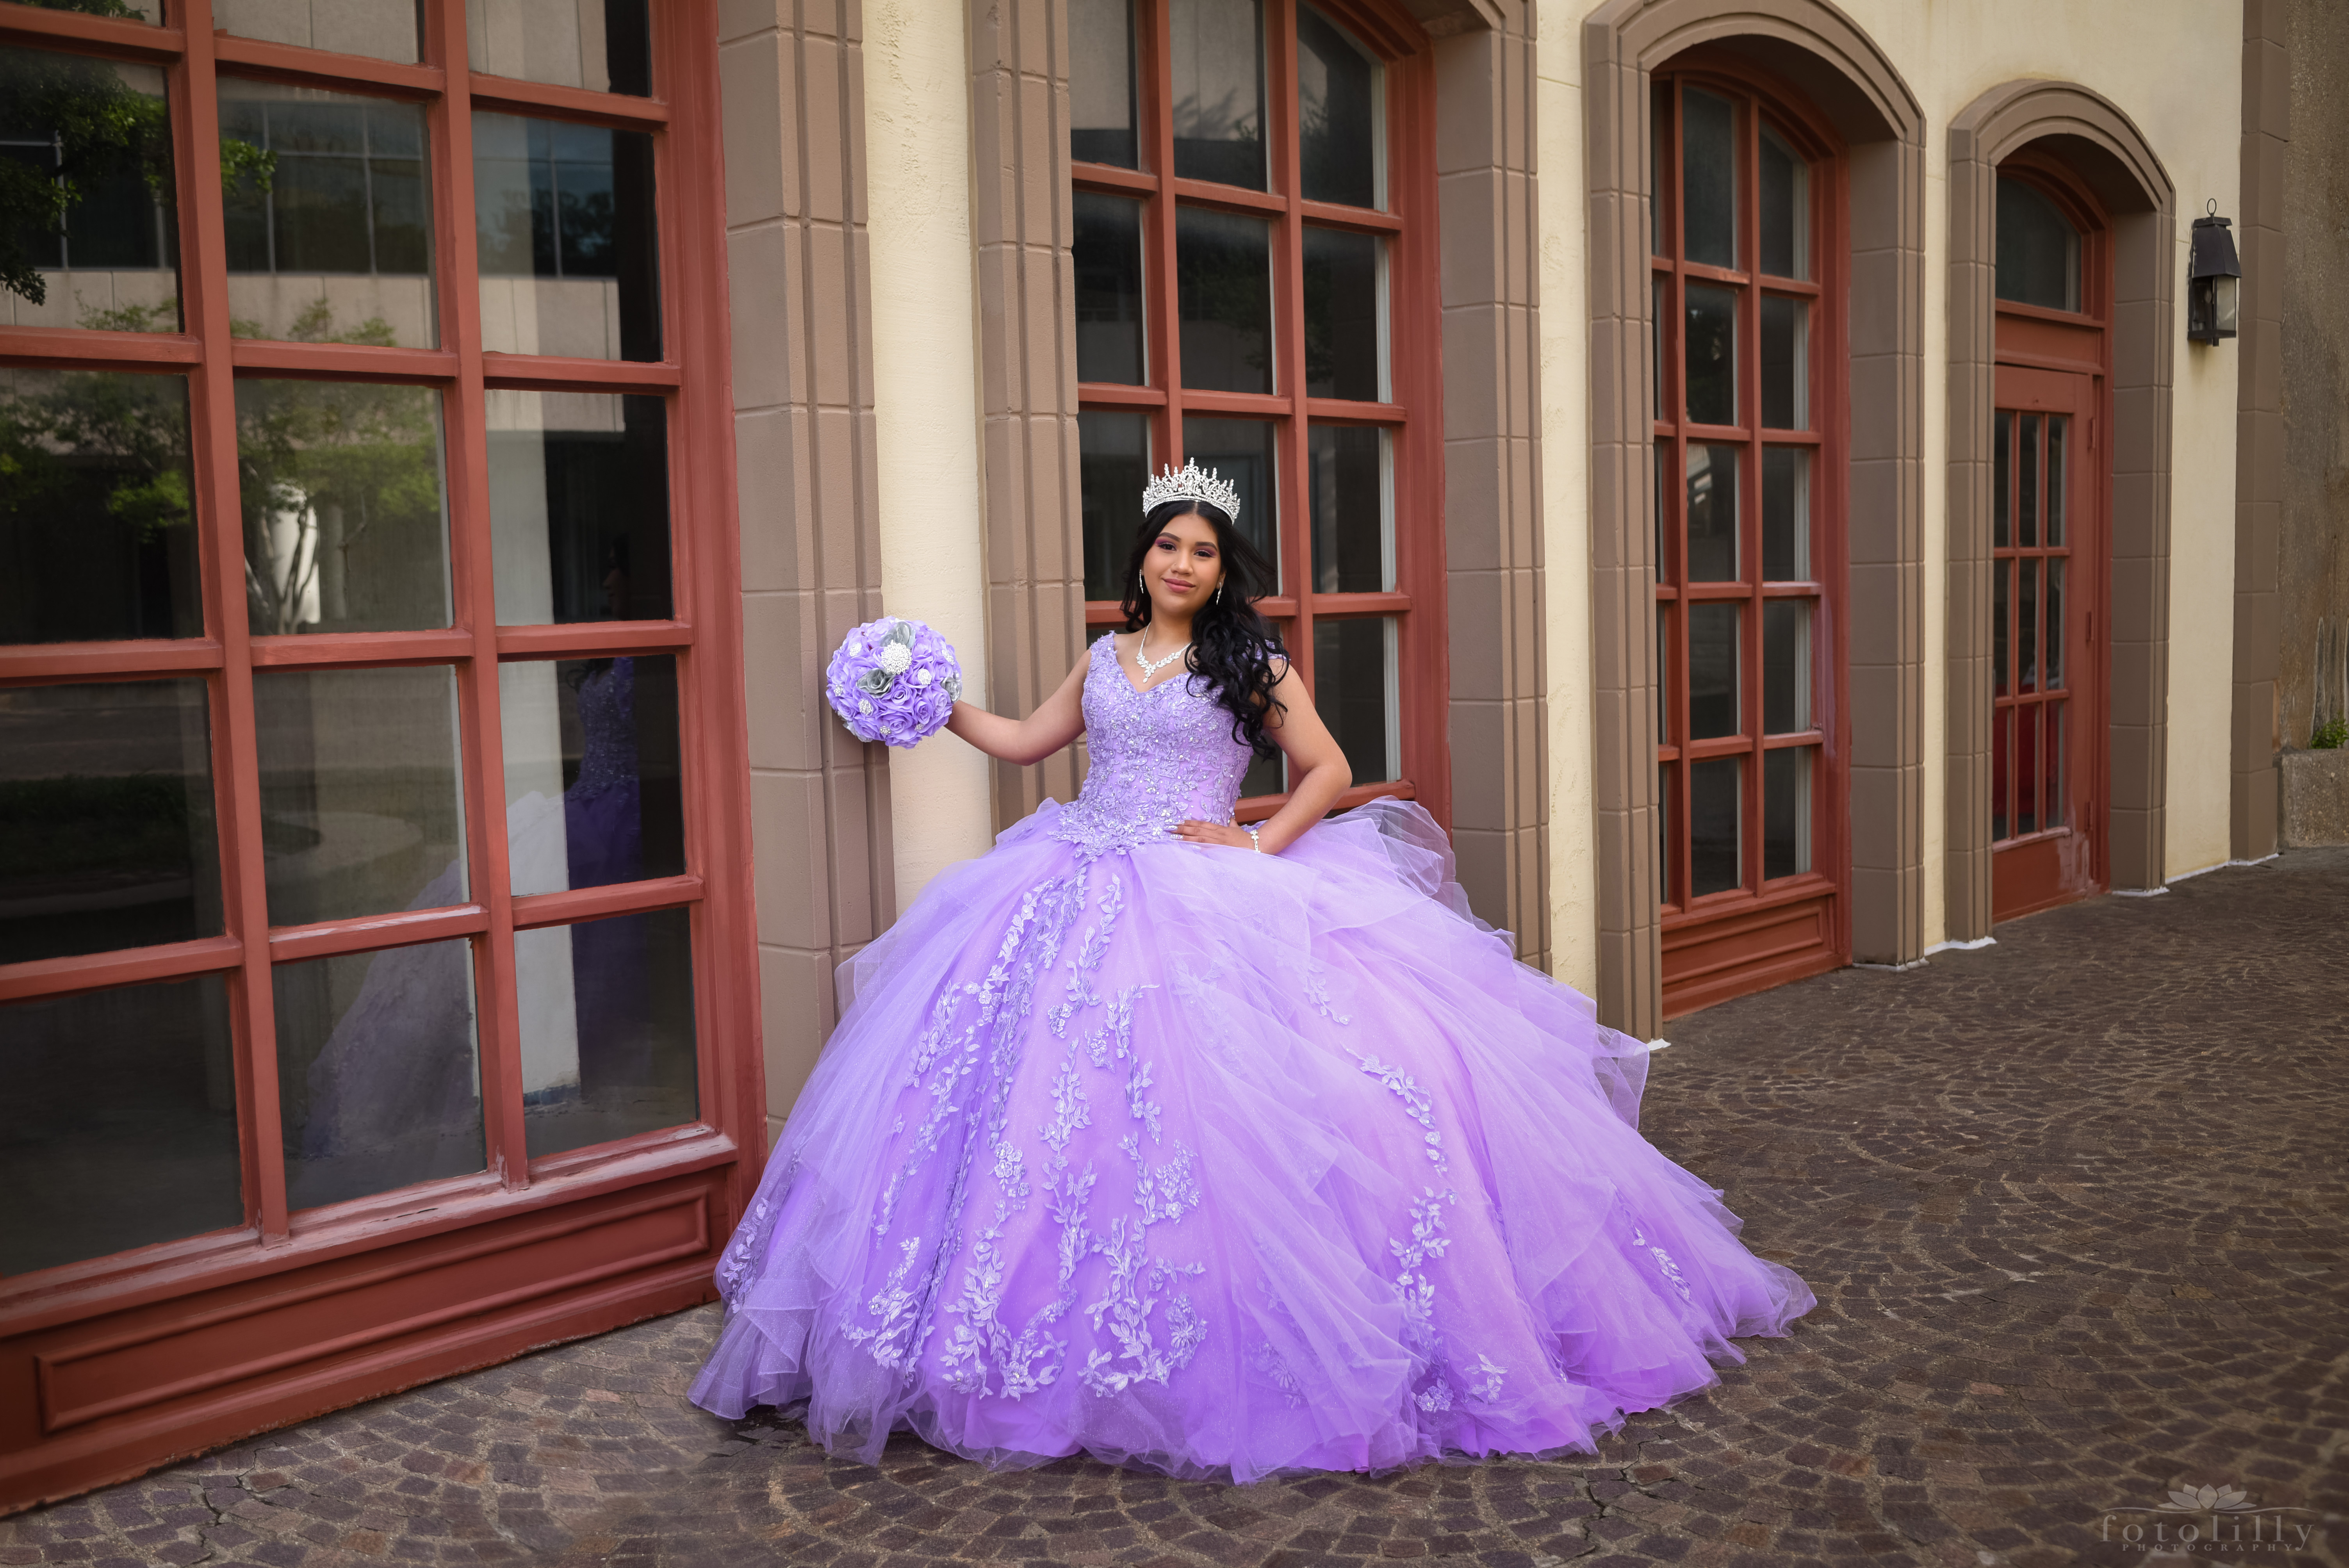
dress, photography, face, smile, bride, window, wedding dress, door, building, flash photography, bridal party dress, Strapless dress, bridal clothing, waist, happy, embellishment, pink, headpiece, fashion design, bridal accessory, formal wear, wedding ceremony supply, magenta, gown, suit, event, flooring, prom, electric blue, haute couture, fashion accessory, fun, hair accessory, tradition, wedding, tuxedo, ceremony, public event, woodland, costume, marriage